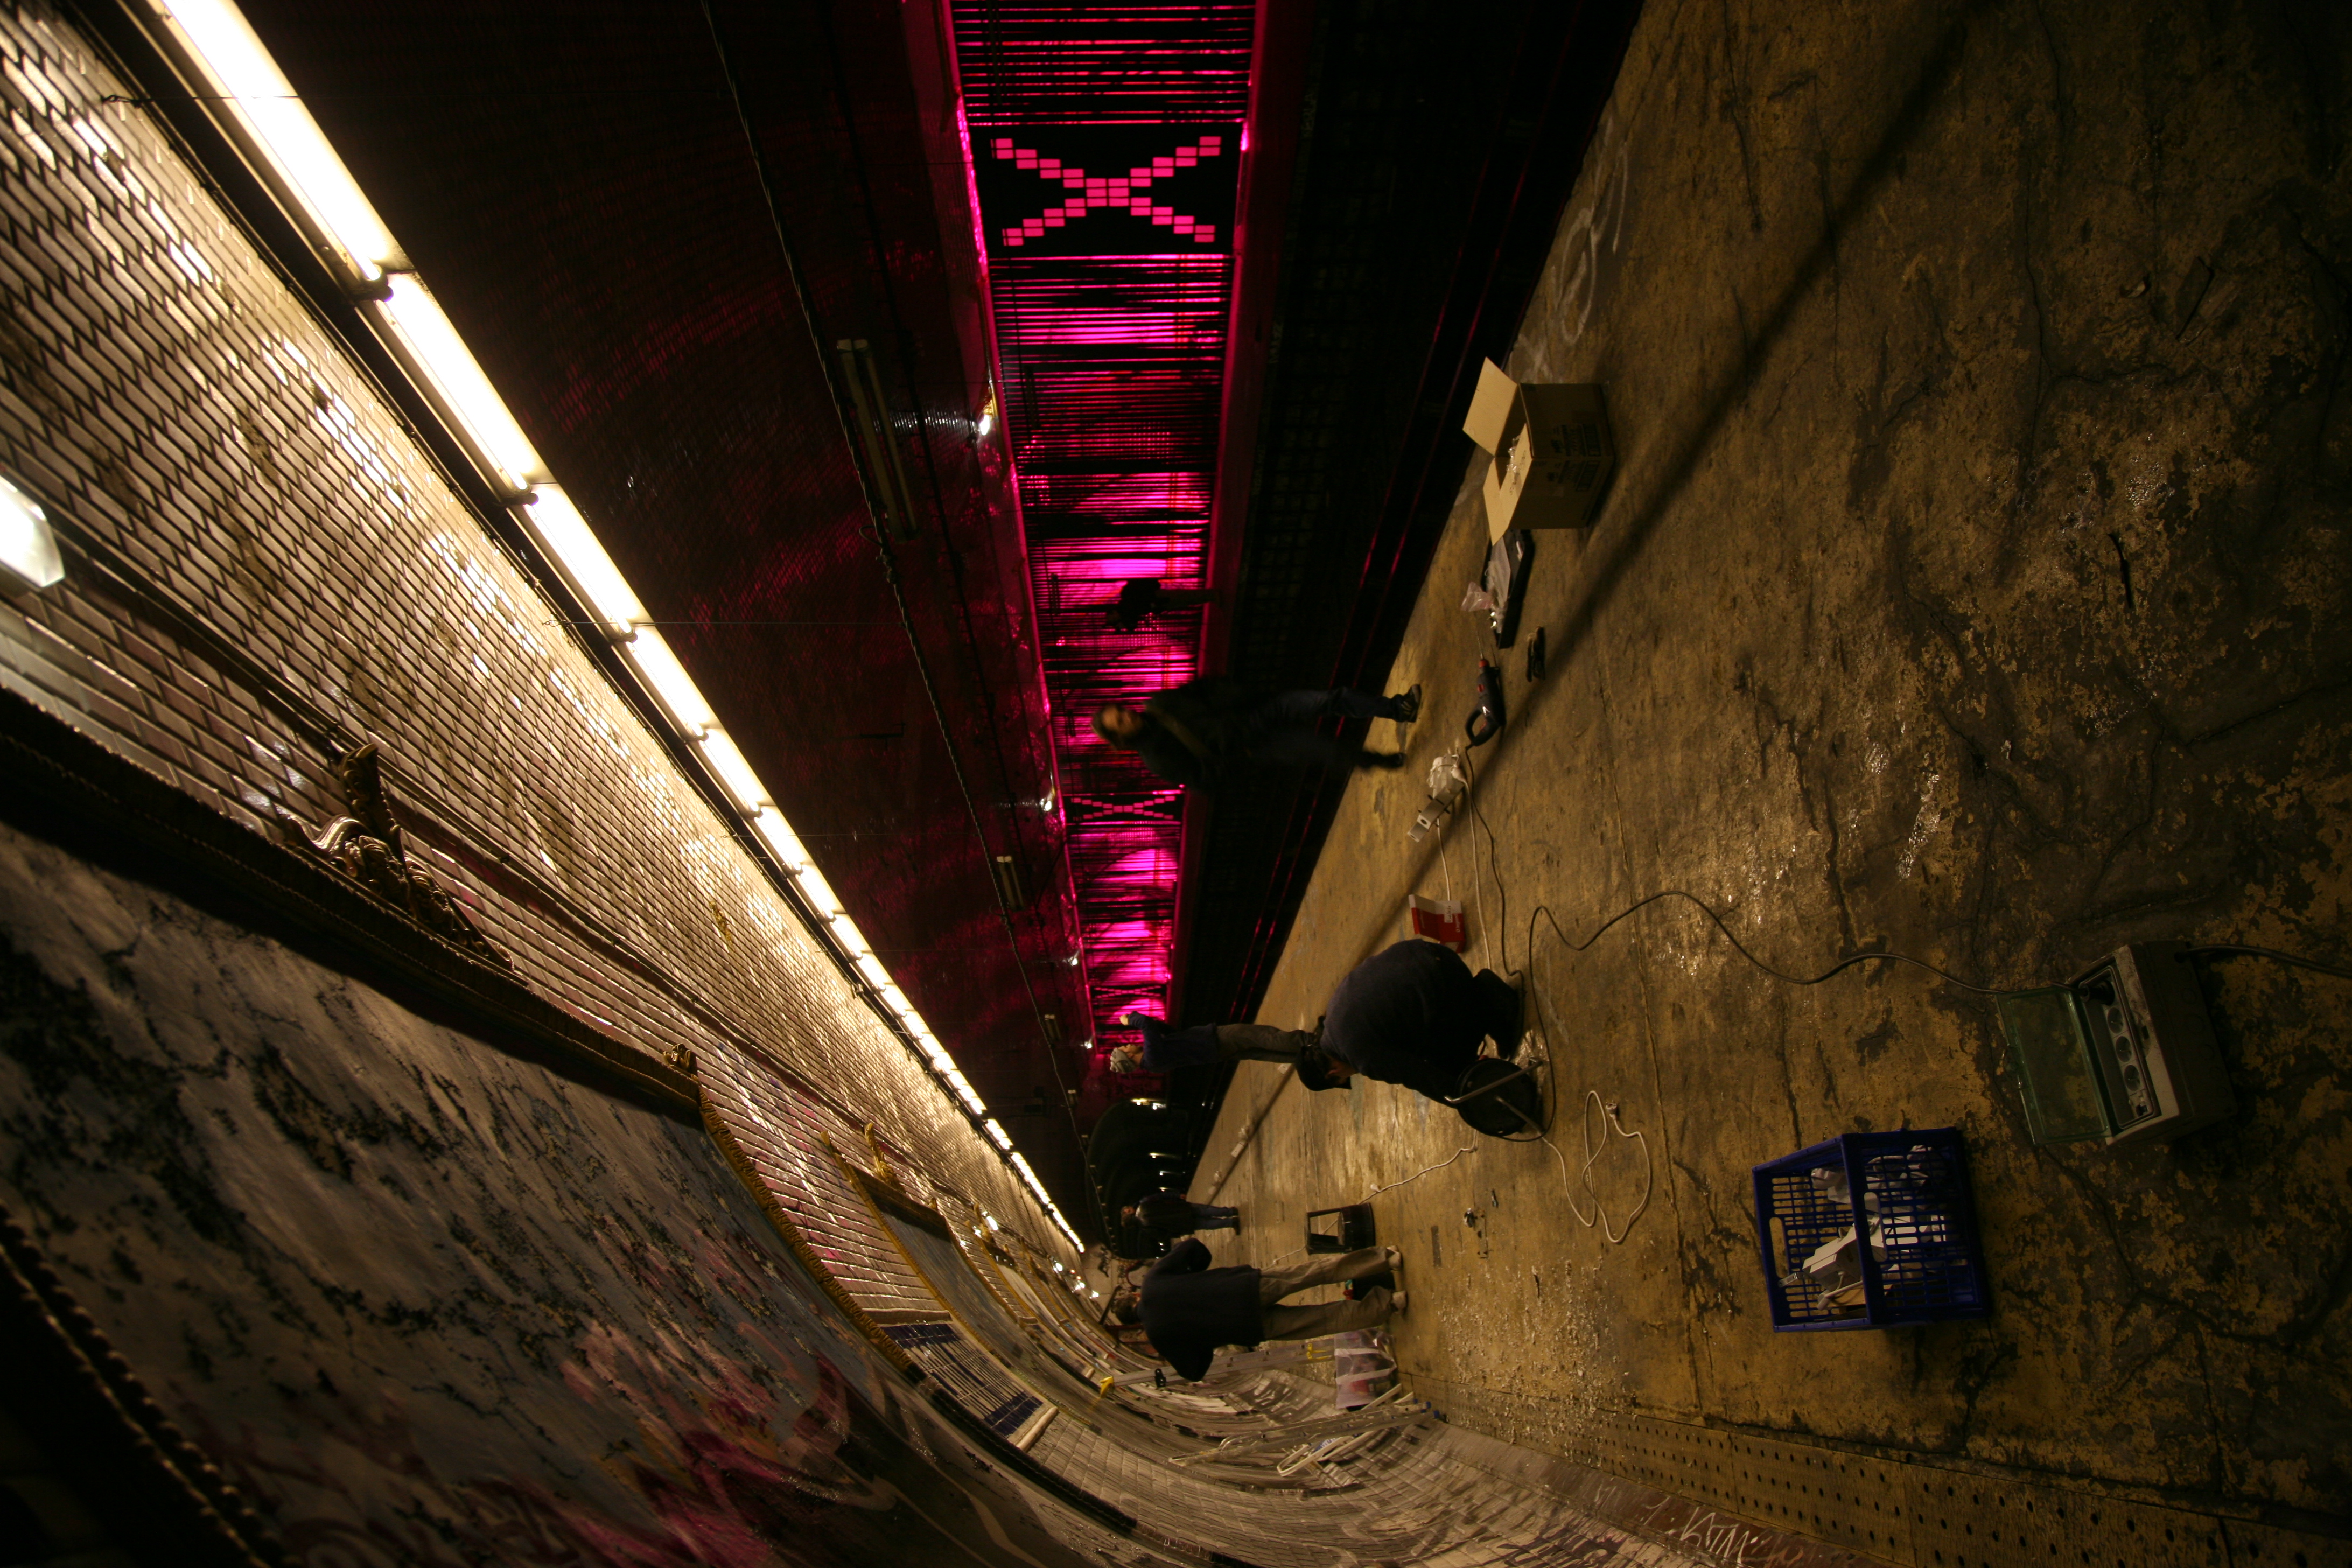
light, night, paris, tunnel, metro, transport, platform, darkness, graffiti, public transport, art, infrastructure, tag, bnf, hell, installation, x, ratp, enfer, croixrouge, calbum, laurentungerer, biblioth quenationaledefrance